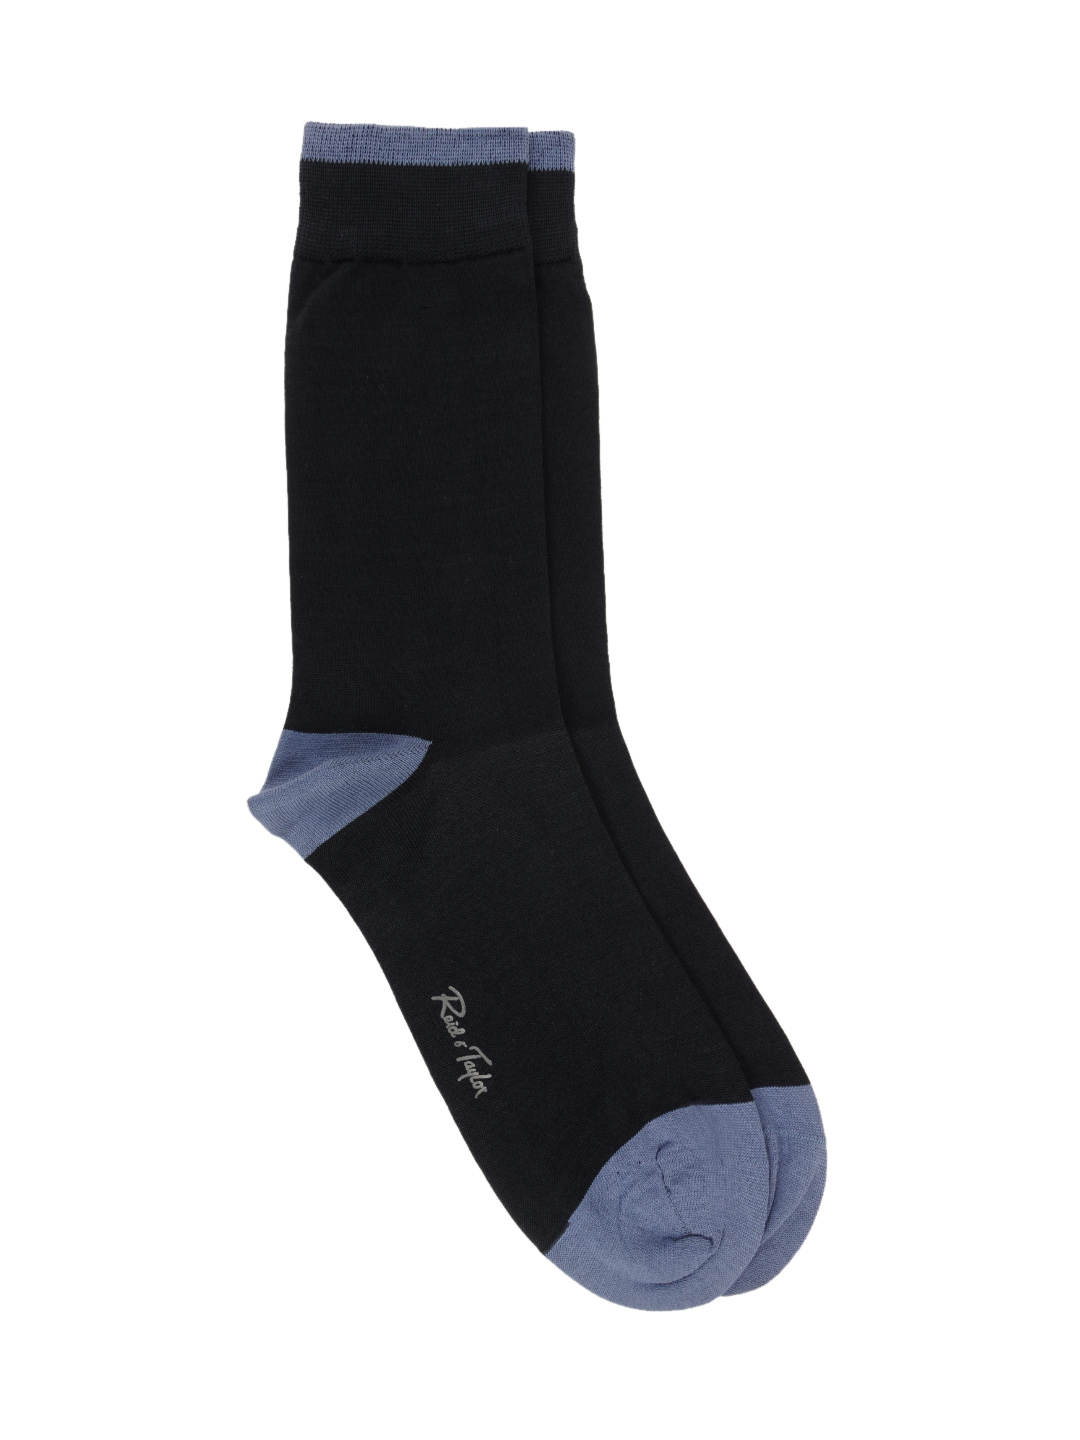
Reid & Taylor Men Navy Blue Socks
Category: Accessories / Socks / Socks
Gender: Men
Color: Navy Blue
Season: Summer 2016
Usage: Casual